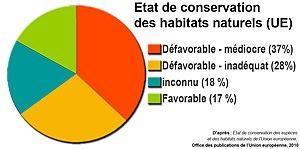
Etat des habitats dans l'union européenne 2010 D'après données
L’Europe est considérée conventionnellement comme un continent, délimité à l’ouest par l’océan Atlantique et la mer de Norvège, et au nord par l’océan Arctique. Sa limite méridionale est marquée par le détroit de Gibraltar qui la sépare de l'Afrique, tandis que les détroits respectivement du Bosphore et des Dardanelles marquent sa frontière avec l'Asie de l'Ouest. Sa limite à l'est, fixée par Pierre le Grand aux monts Oural, au fleuve Oural et au Caucase est la limite traditionnellement retenue, mais reste, faute de séparation claire et précise, l'objet de controverses selon lesquelles un certain nombre de pays sont ou ne sont pas à inclure dans le continent européen. Géographiquement, ce peut être considéré aussi comme une partie des supercontinents de l'Eurasie et de l'Afro-Eurasie.
L'habitat est un concept utilisé dans le domaine de l'écologie. Un habitat réunit l'ensemble des êtres vivants et leurs interactions
L'évaluation environnementale désigne - au sens large - l'évaluation d'un lieu, d'une stratégie, d'un plan, programme ou schéma au regard de ses conséquences sur l'environnement. Elle comprend donc une évaluation de la composition et des conditions de l'environnement biophysique et de l'environnement humain et non-humain.